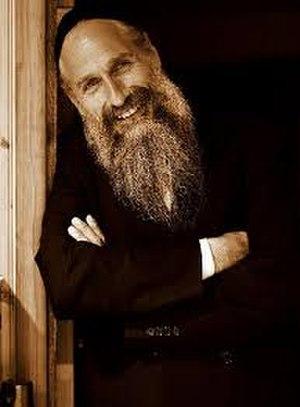
Mordechai Ben David Werdyger, dit MBD, est un chanteur américain contemporain né le 16 avril 1951 à New York. Spécialisé dans le répertoire hassidique, il a été consacré « King of Jewish Music ».